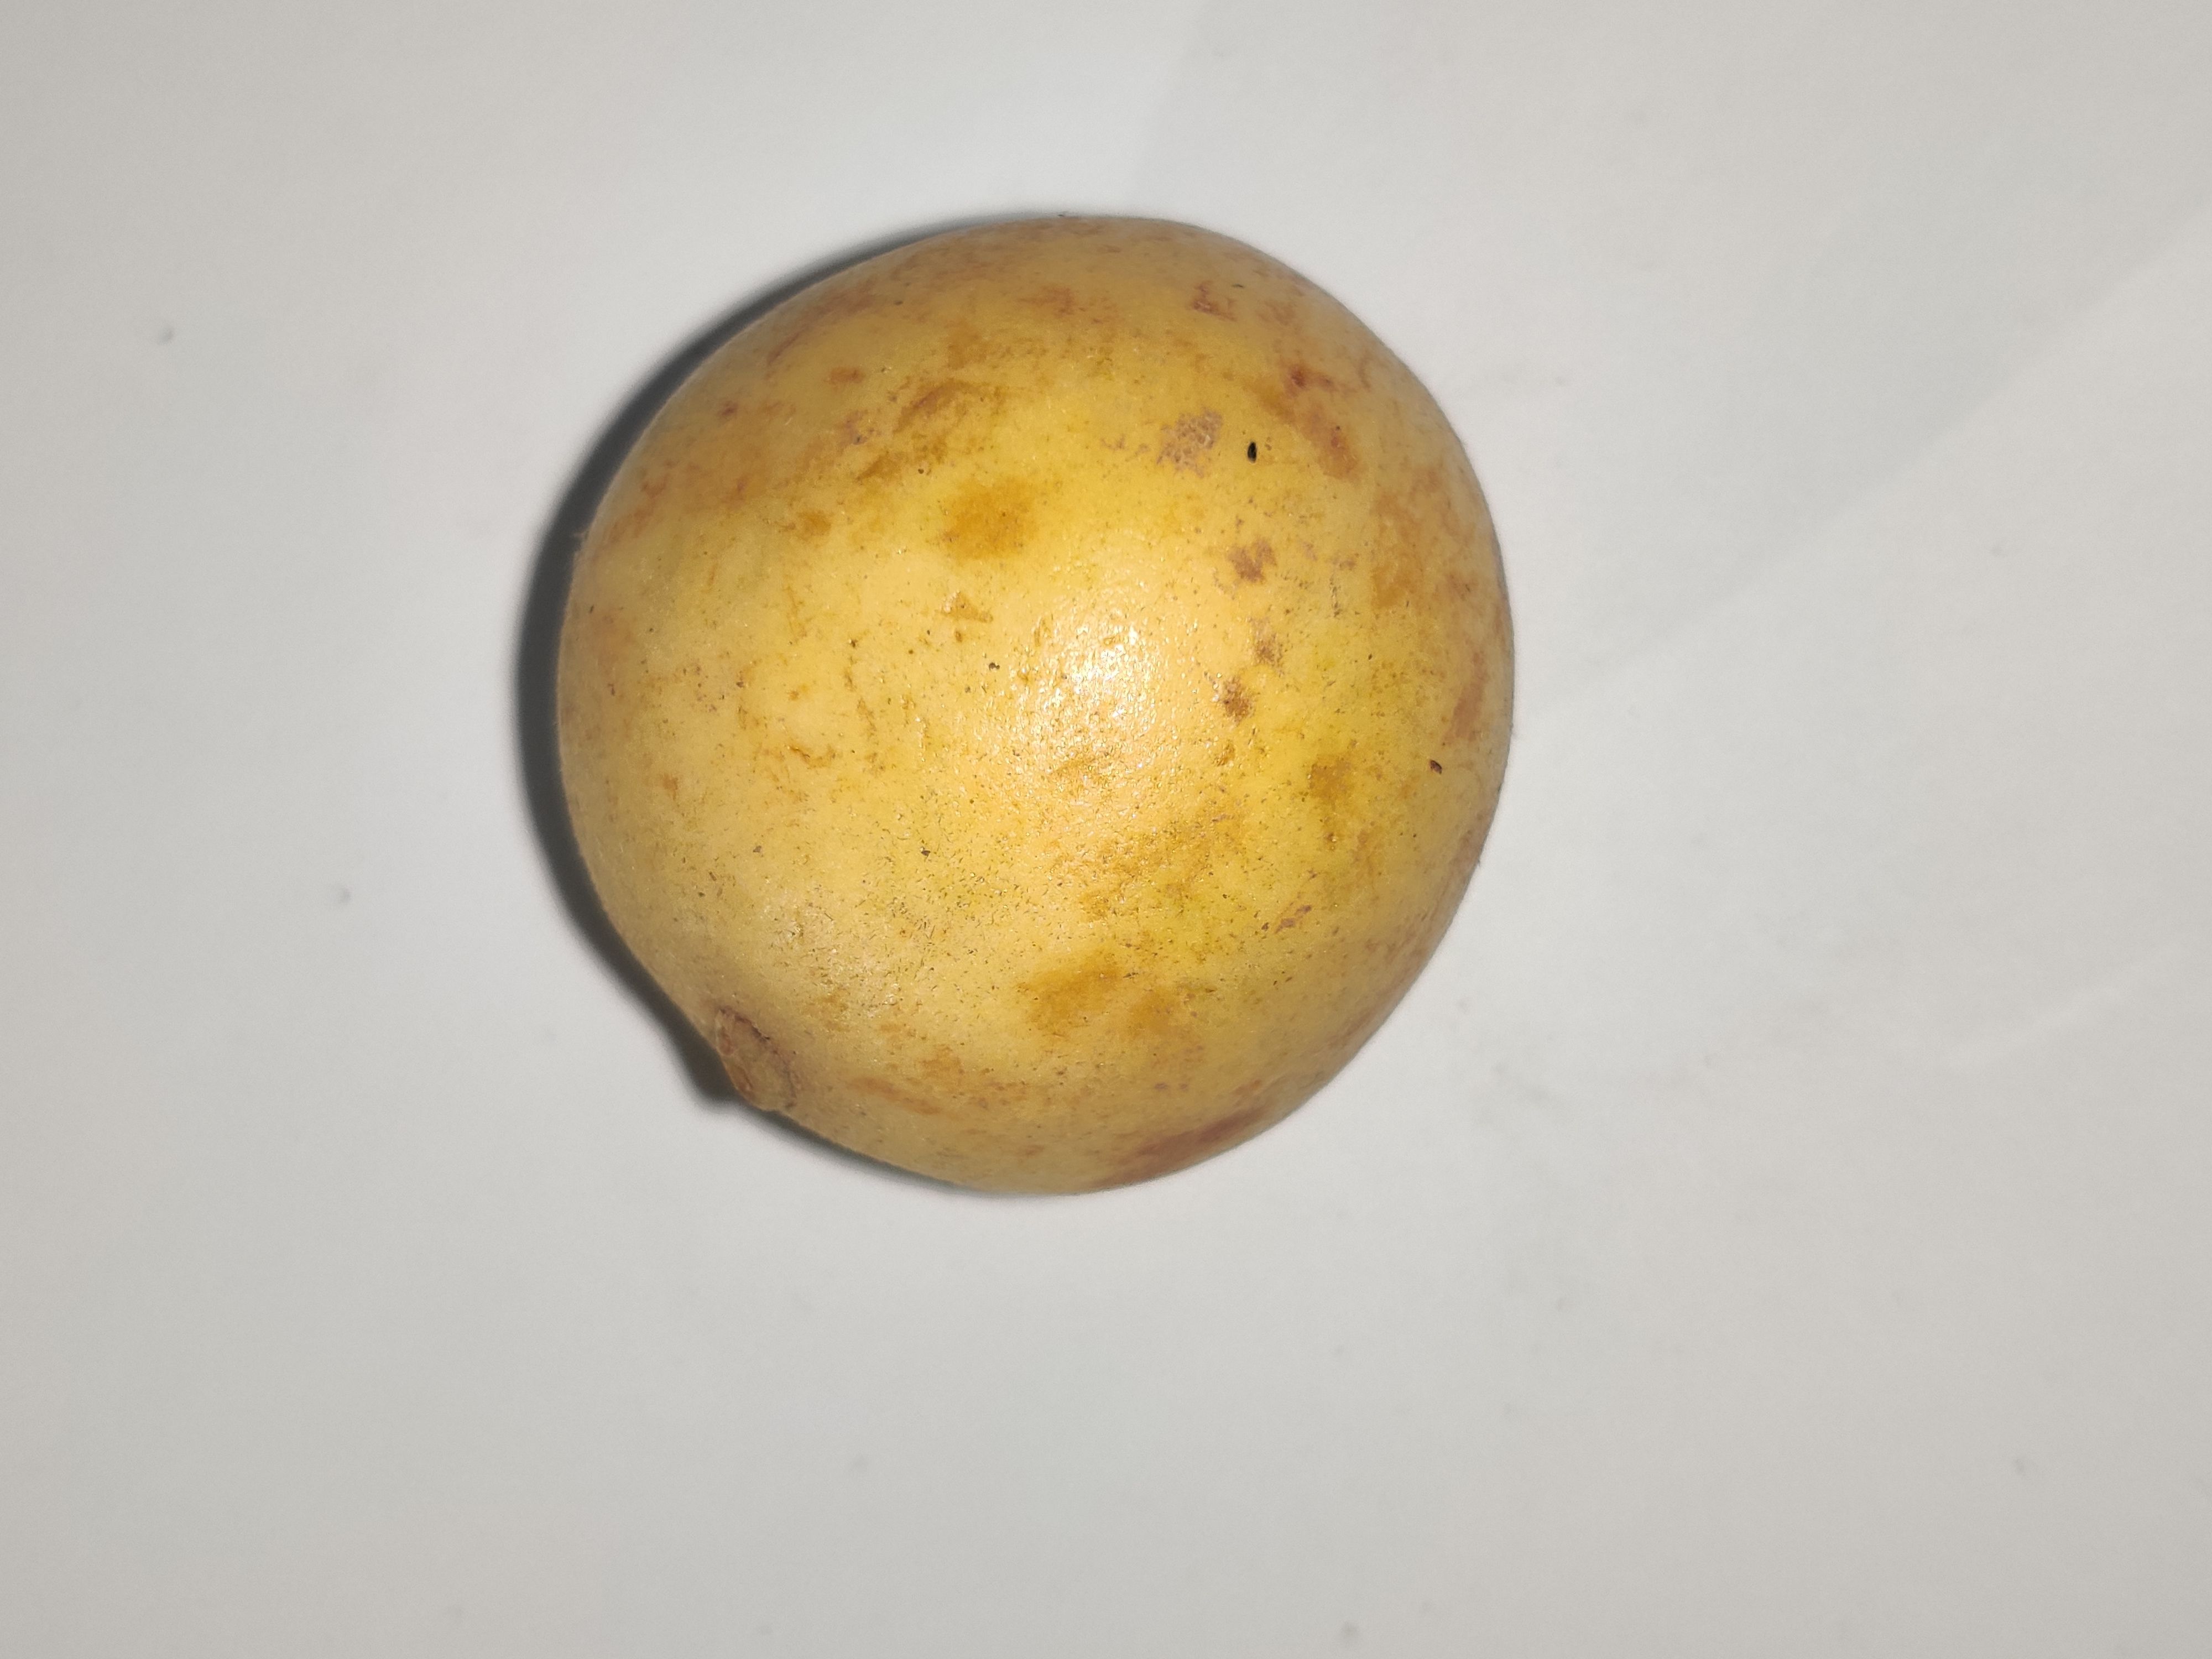
Fruit: burmese-grape
Grade: 1st-grade